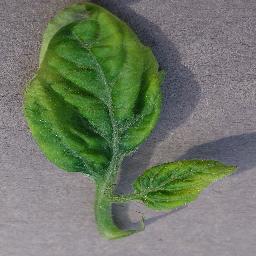
Label: Tomato___Tomato_Yellow_Leaf_Curl_Virus